Geology of New Caledonia

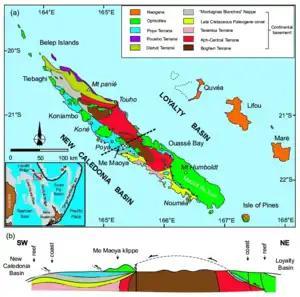
Fig.1 A simplified geological map of New Caledonia with a cross-section, modified by Xu and Liu (2019)

The geology of New Caledonia includes all major rock types (igneous, sedimentary, and metamorphic), which here range in age from ~290 million years old (Ma) to recent. Their formation is driven by alternate plate collisions and rifting. The mantle-derived Eocene Peridotite Nappe is the most significant and widespread unit (labelled as "Ophiolites" and coloured in bright green in Fig. 1). The igneous unit consists of ore-rich ultramafic rocks thrust onto the main island. Mining of valuable metals from this unit has been an economical pillar of New Caledonia for more than a century.